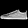
Label: Sneaker